Nicholas van Hoogstraten

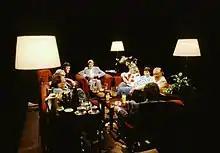
Hoogstraten on "After Dark"

He was involved in a long-running dispute with the Ramblers' Association and a legal battle with the local authority over a right of way crossing the land around the mansion. In 1990, he had the public paths blocked with razor wire and a pile of discarded refrigerators. In 2000, he described his opponents in the case as being "a bunch of disenfranchised perverts".